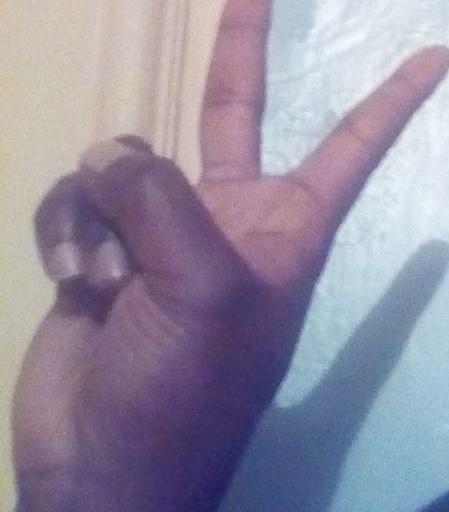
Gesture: peace